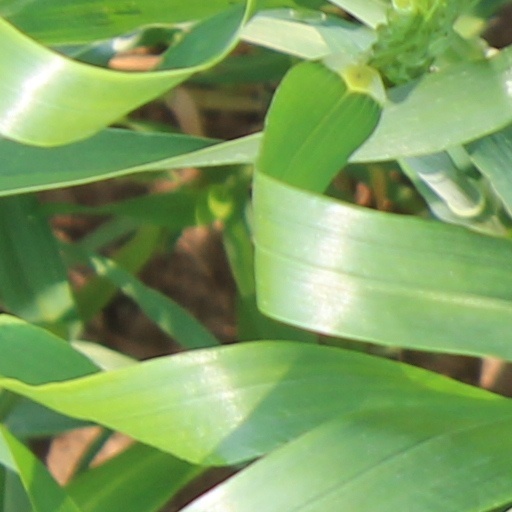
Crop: wheat